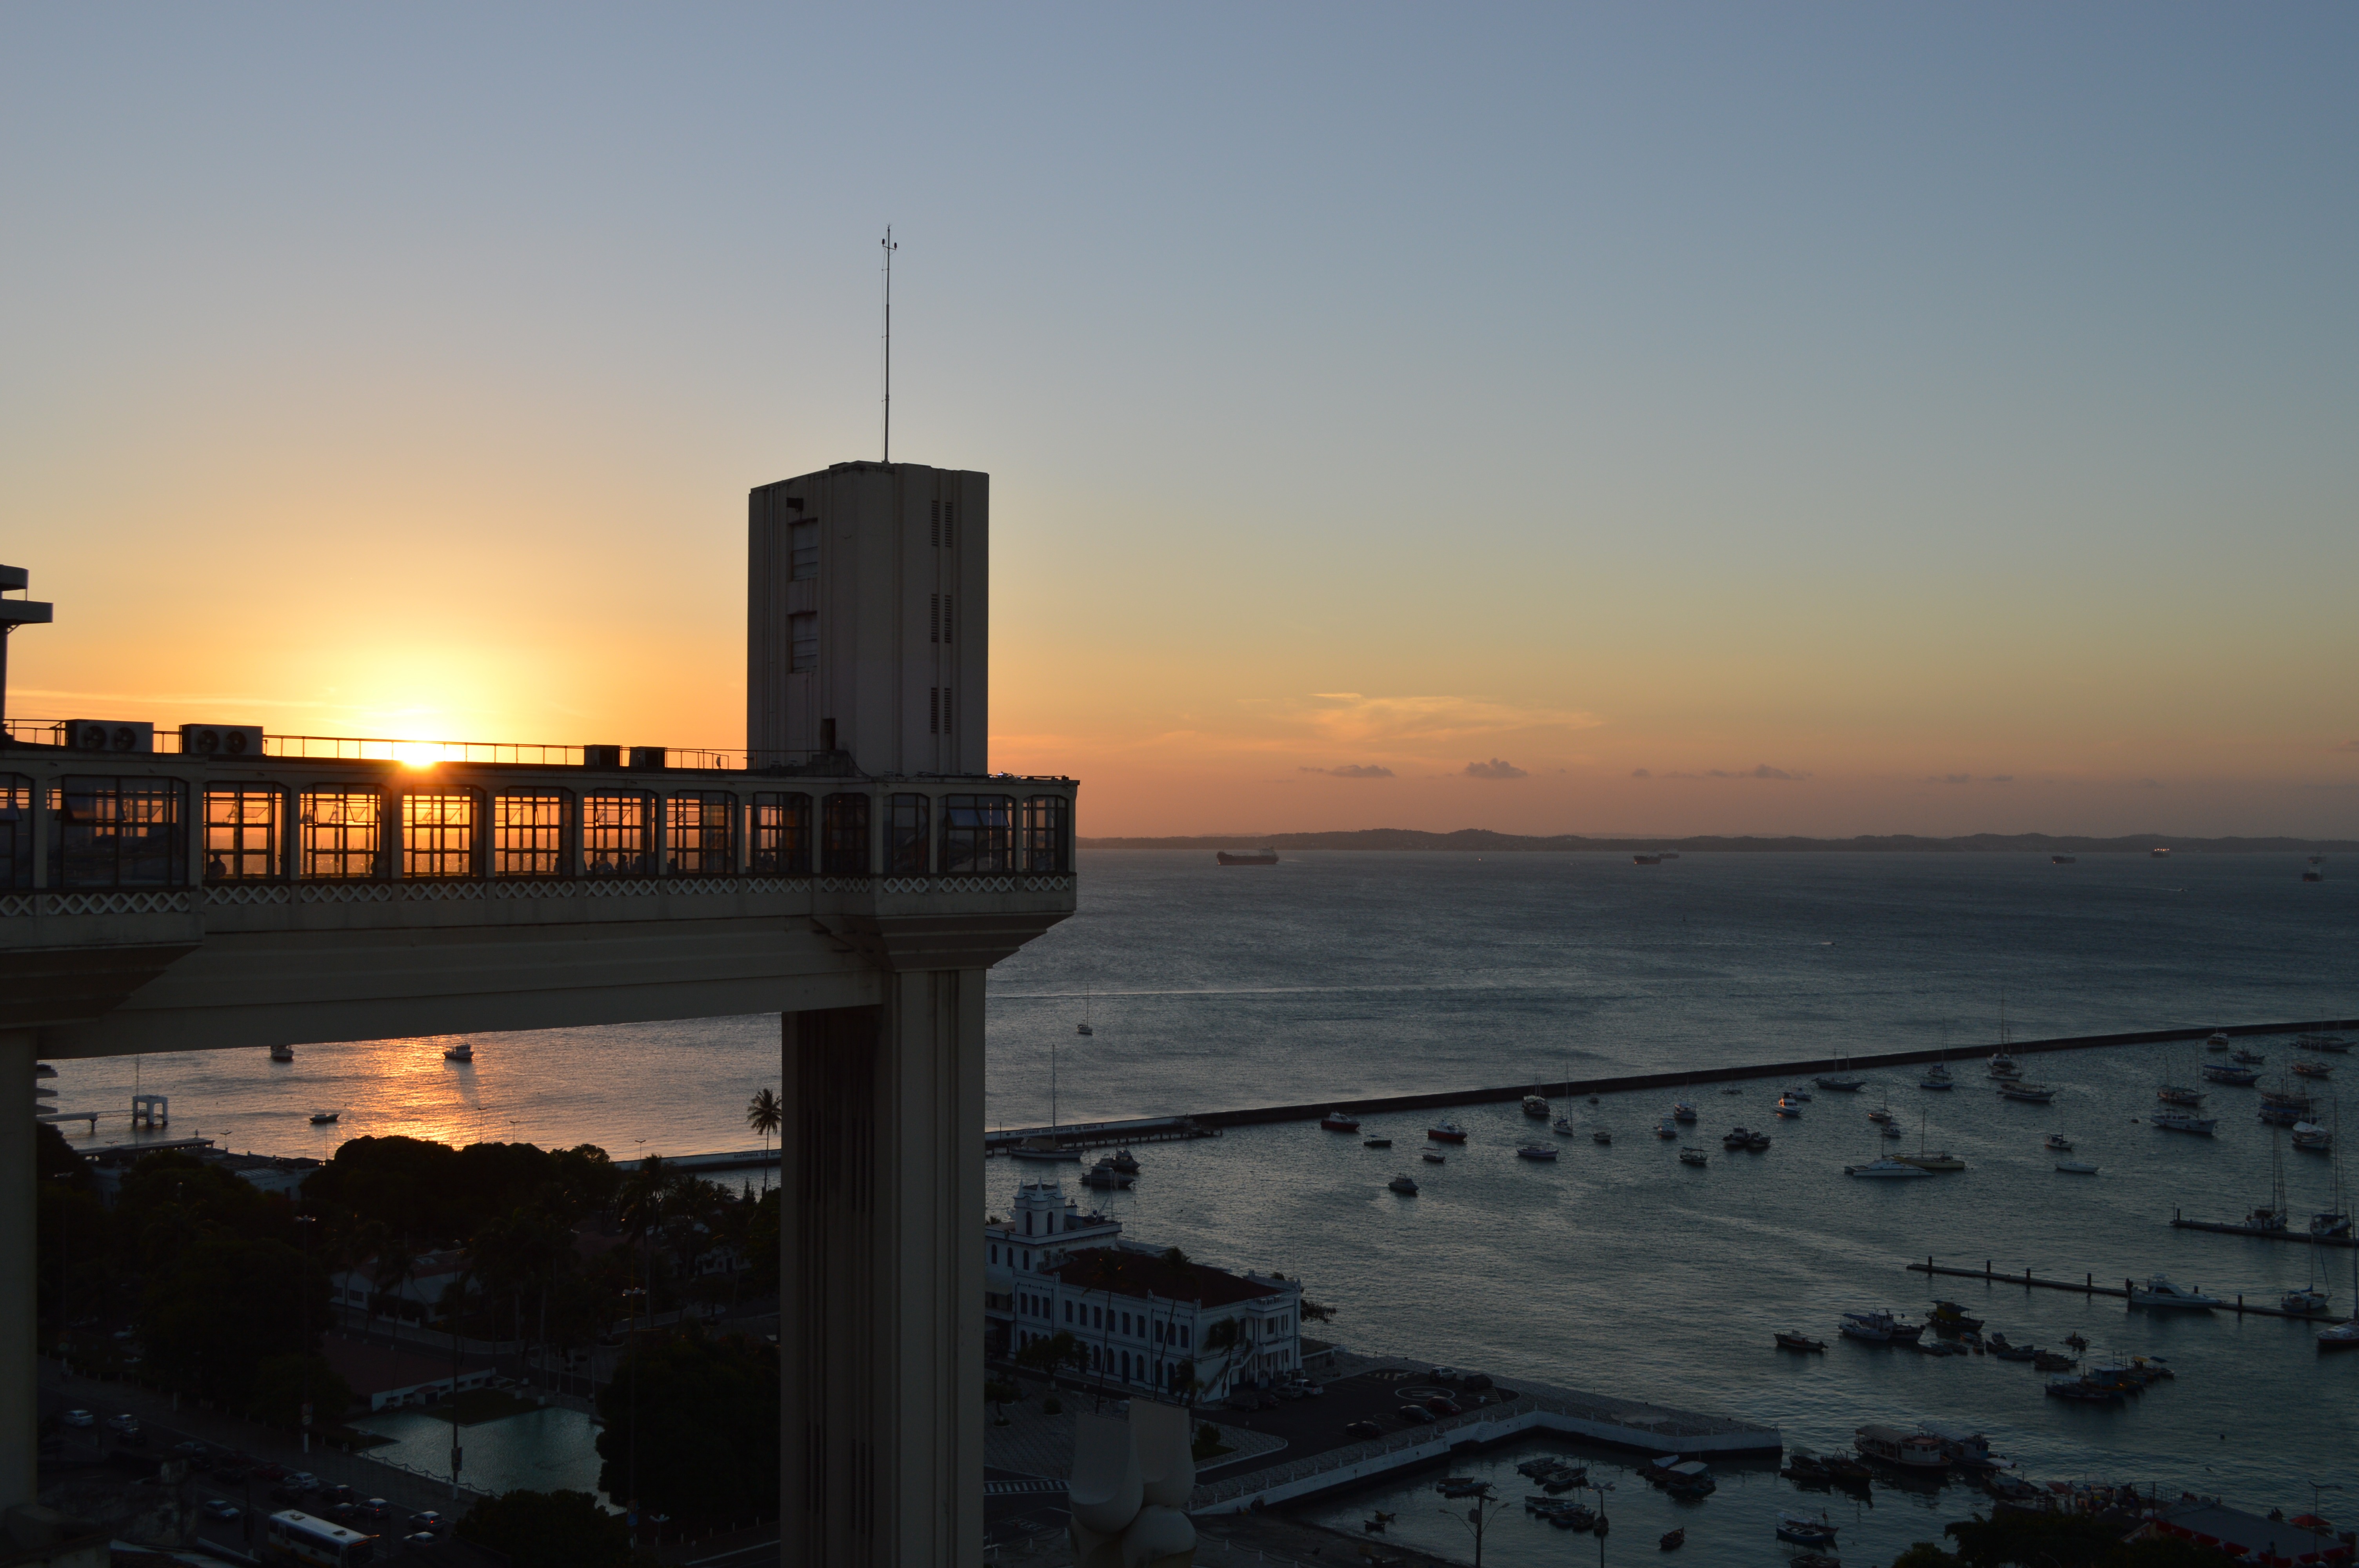
beach, sea, coast, ocean, horizon, sky, sun, sunrise, sunset, skyline, sunlight, morning, dawn, pier, cityscape, dusk, evening, reflection, tower, bay, holidays, bahia, brazil, salvador, lift lacerda